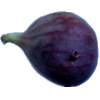
Label: Fig 1